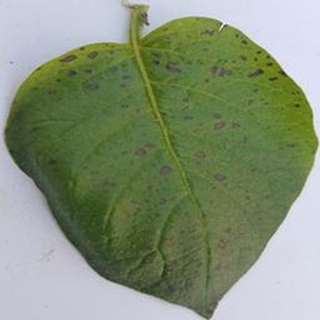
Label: potato_early_blight